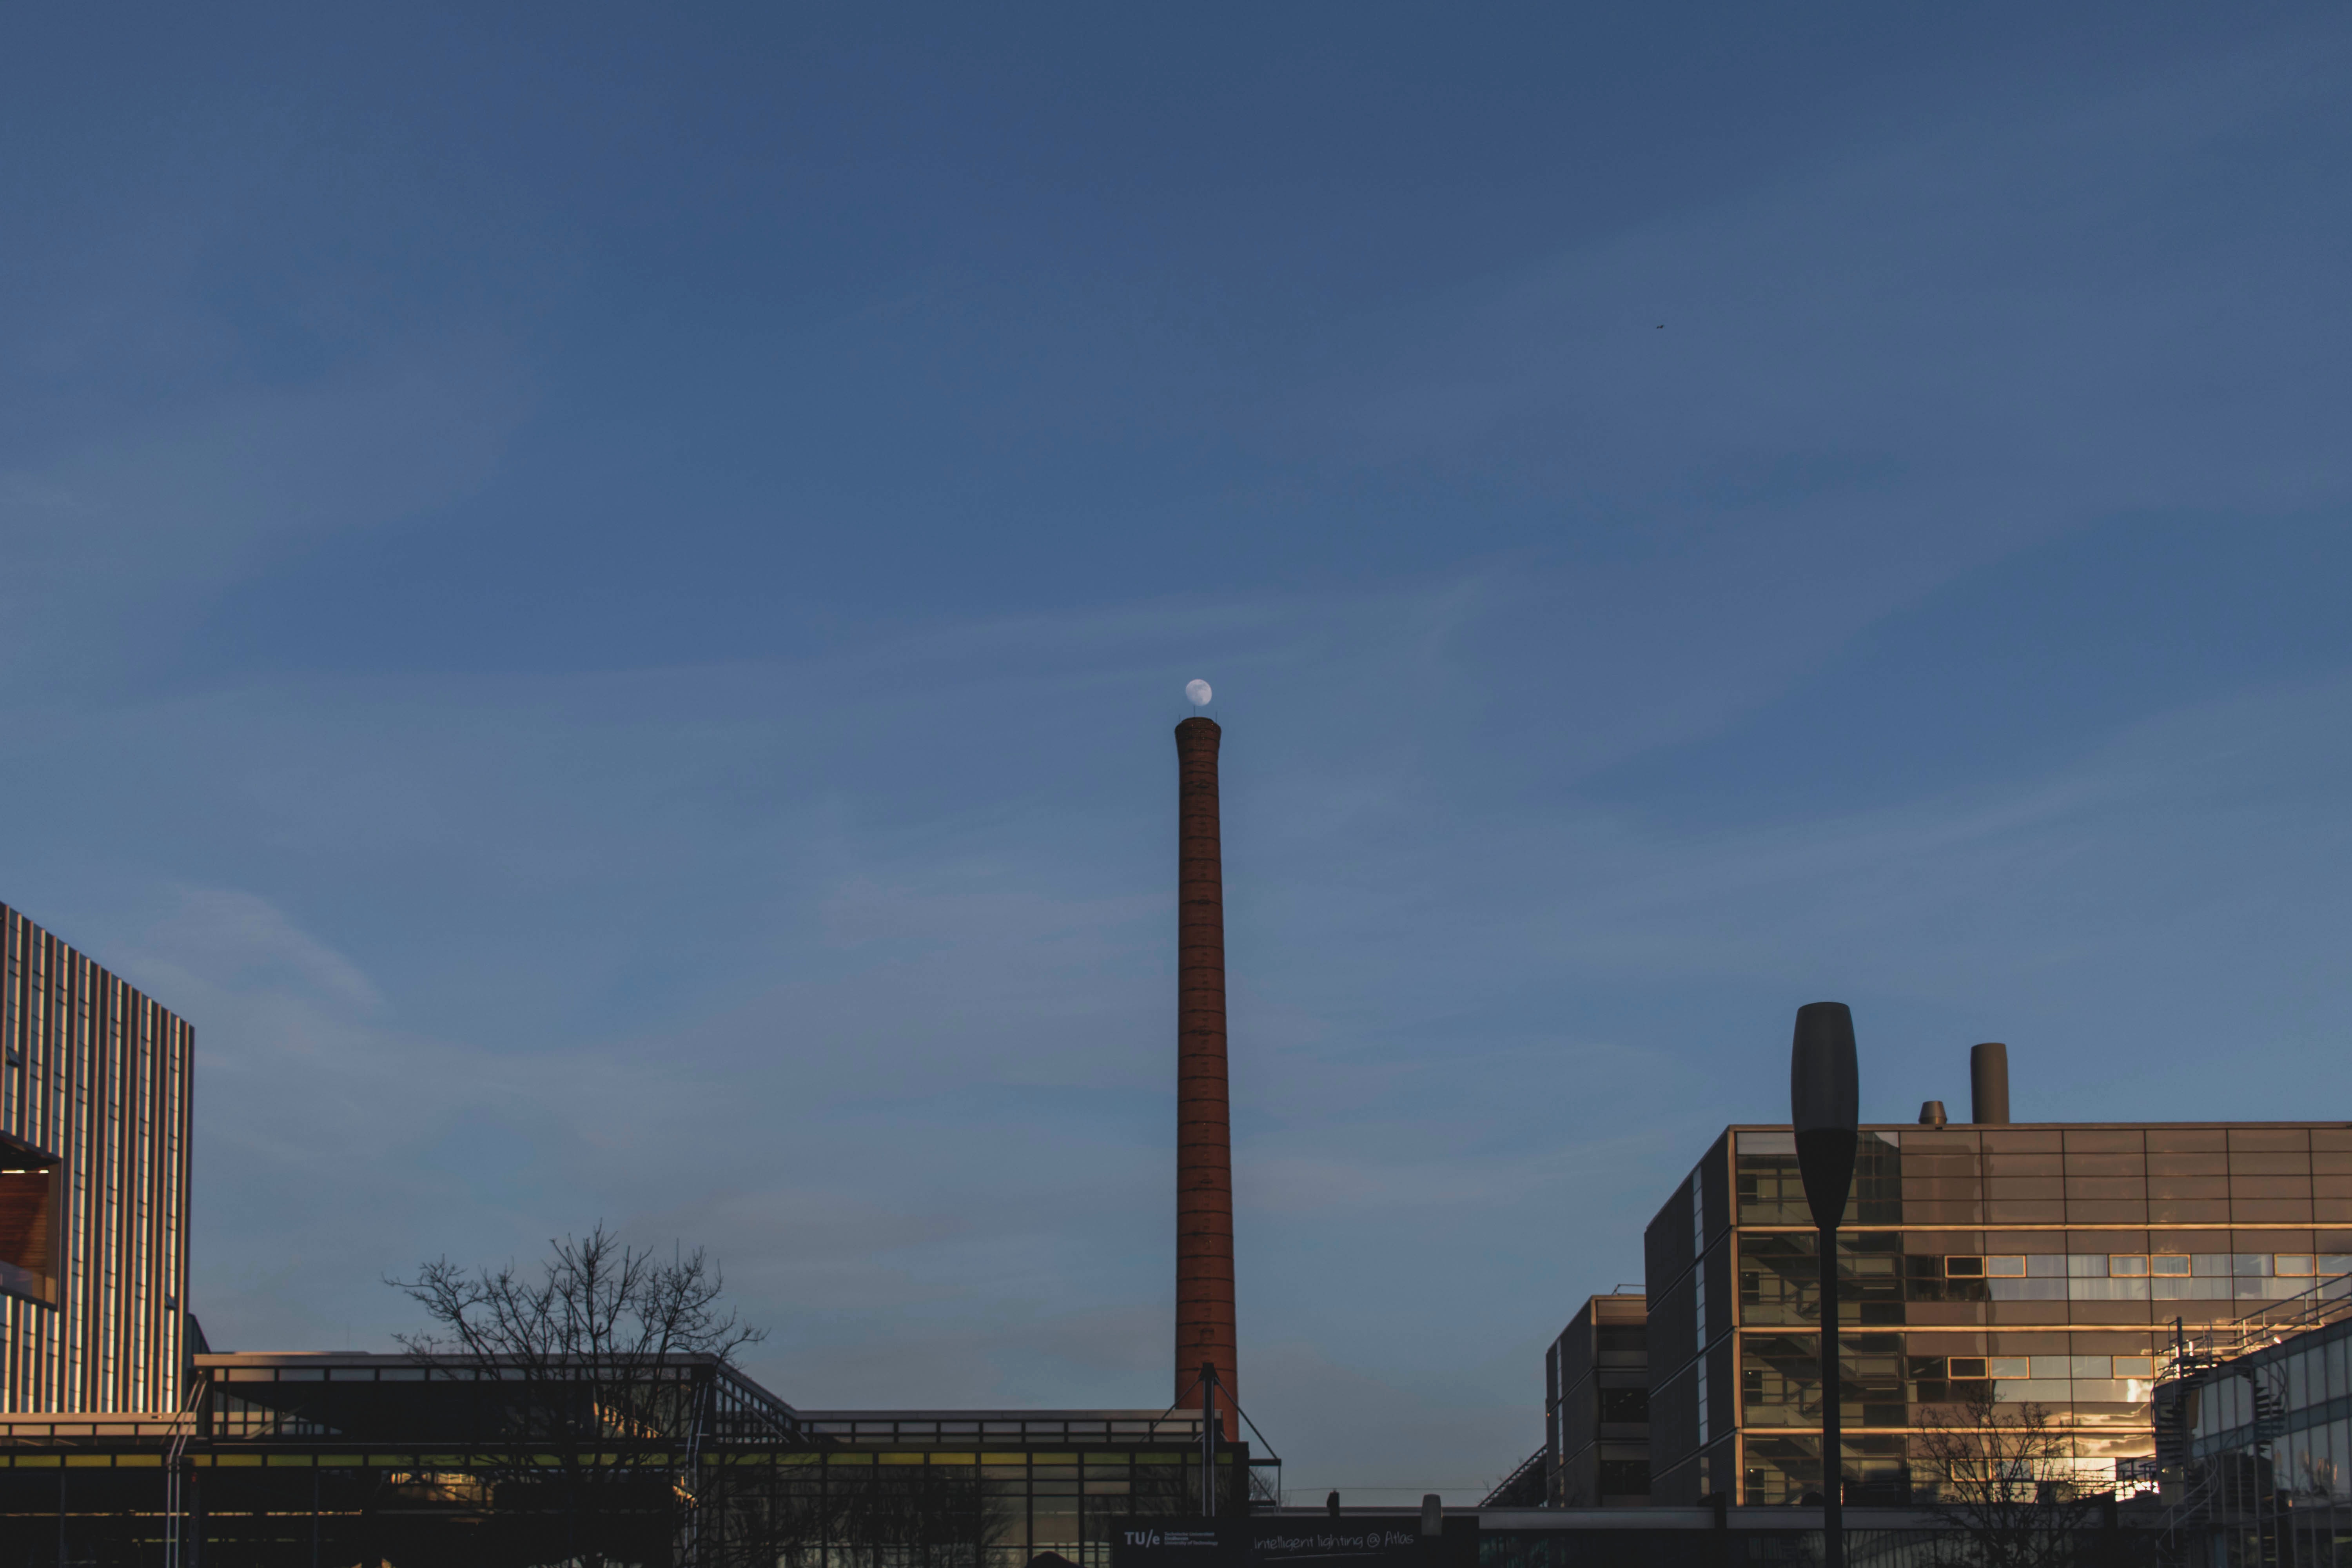
sky, industry, urban area, chimney, architecture, factory, cloud, atmosphere, city, building